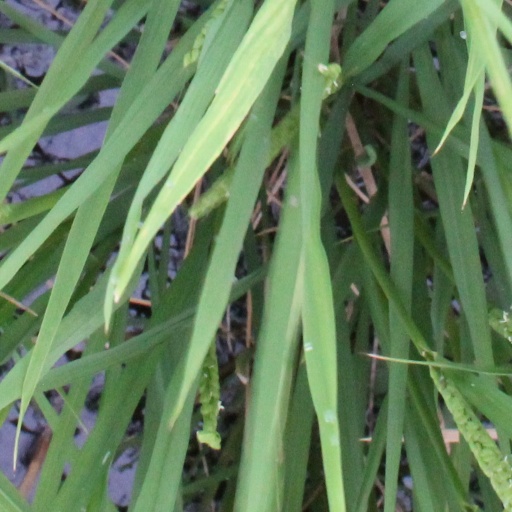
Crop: rice